Paul Beachem

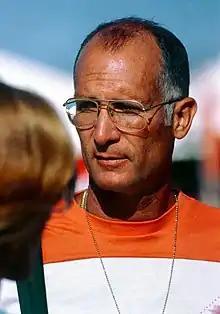
Beachem in 1984

Paul Beachem (born October 14, 1934) is an American sprint canoer who competed in the 1960s. At the 1960 Summer Olympics in Rome, he was eliminated in the semifinals of the K-1 1000 m event. Eight years later in Mexico City, Beachem was eliminated in the repechage round of the K-2 1000 m event.